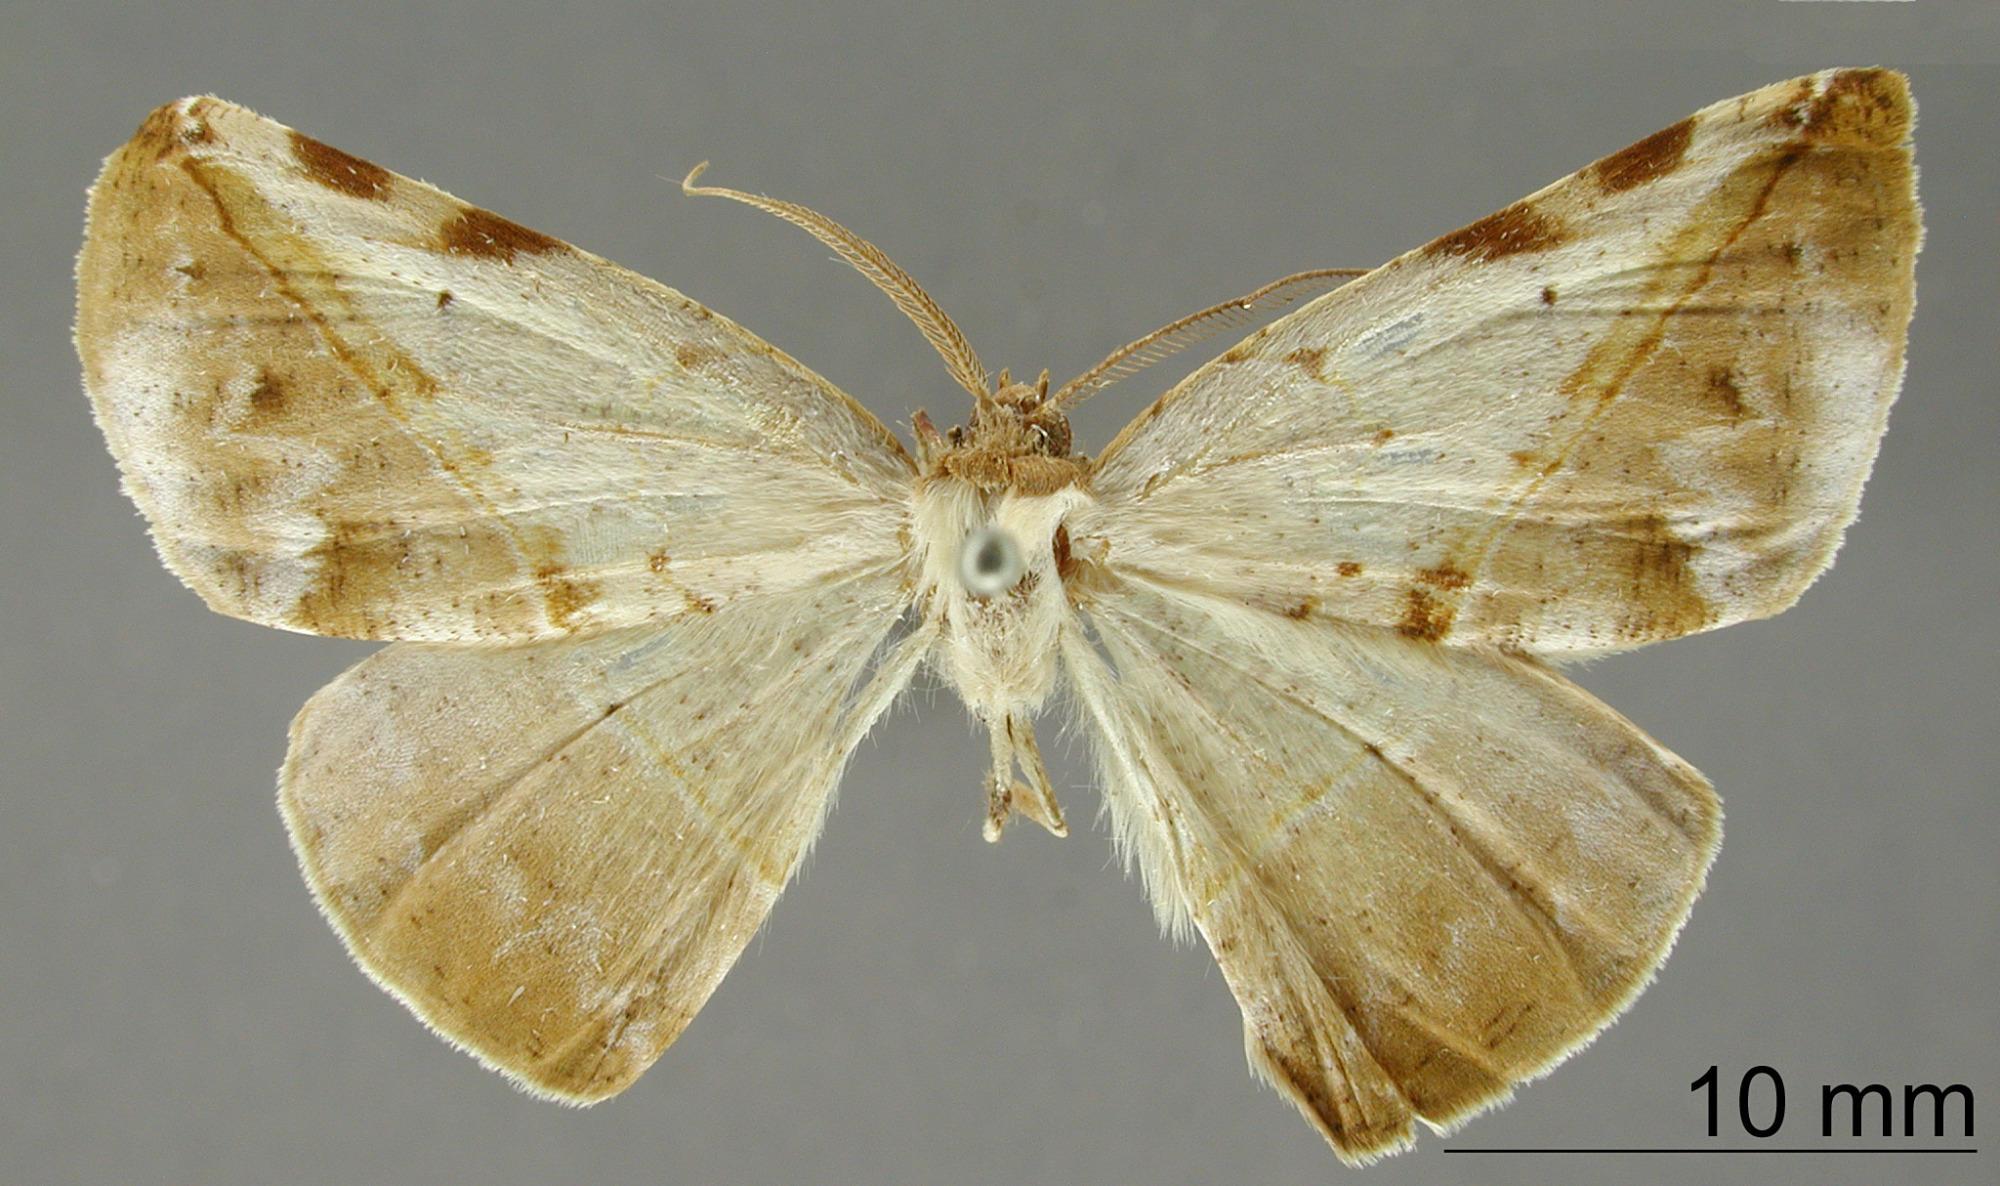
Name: Apicia lepida
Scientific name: Apicia lepida Dognin, 1903
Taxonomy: Animalia, Arthropoda, Insecta, Lepidoptera, Geometridae, Ennominae
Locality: Bolivia